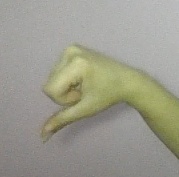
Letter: waw